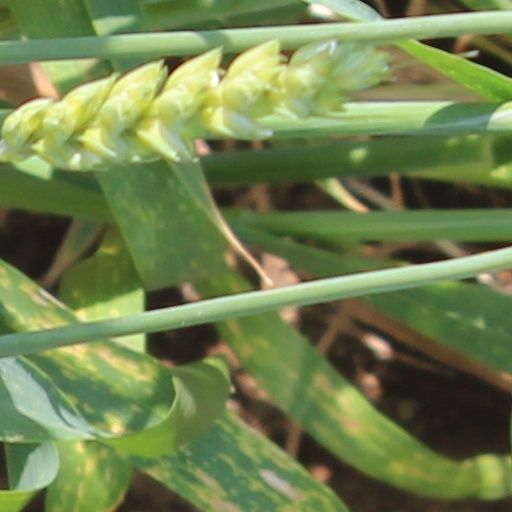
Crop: wheat